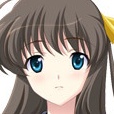
Portrait style: Anime Portrait